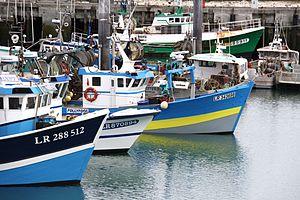
Des chalutiers de pêche côtière amarrés dans le port de pêche de Chef de Baie. La Rochelle (Port de Pêche de Chef de Baie), Charente Maritime, France.
La pêche côtière est la pêche en mer pratiquée par tout navire ne s’absentant du port que pour une durée inférieure ou égale à 4 jours, mais supérieure à 1 jour. C'est une pêche considérée comme artisanale et pratiquée sur des navires de moins de 20 mètres de long, à la différence de la pêche au large, où les marées durent de 10 à 15 jours, et de la grande pêche où les campagnes de pêche peuvent durer plusieurs mois.